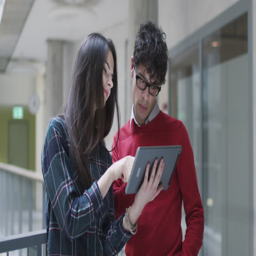
couple of students are using a tablet computer in an university .